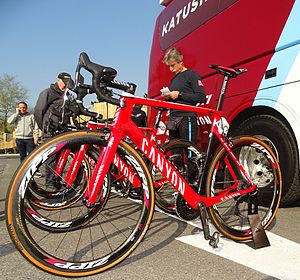
Canyon Bicycles
Cykler fra Team Katusha-Alpecin i 2017.
Canyon Bicycles er en tysk cykelproducent, grundlagt i 2002.